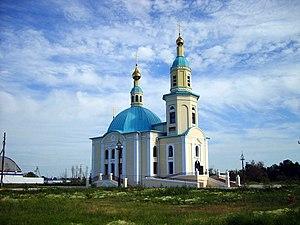
Issilkoul est une ville de l'oblast d'Omsk, en Russie, et le centre administratif du raïon Issilkoulski. Sa population s'élevait à 22 371 habitants en 2020.